Redrum (2018 film)

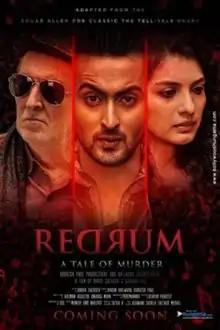

Redrum is a 2018 Indian Hindi-language psychological thriller film directed by Dhruv Sachdev and Saurabh Bali and starring Vibhav Roy, Saeeda Imtiaz, and Tom Alter. It is based on Edgar Allan Poe's "The Tell-Tale Heart". Originally scheduled for release in January 2017, the release date was delayed following the 2016 Uri attack and the announcement by Maharashtra Navnirman Sena that they would not allow films featuring Pakistani actors to be screened. The film was ultimately released in August 2018 to poor critical reception.